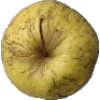
Label: golden_apple